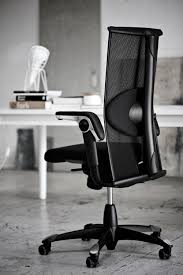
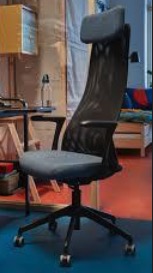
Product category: items_chair
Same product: no